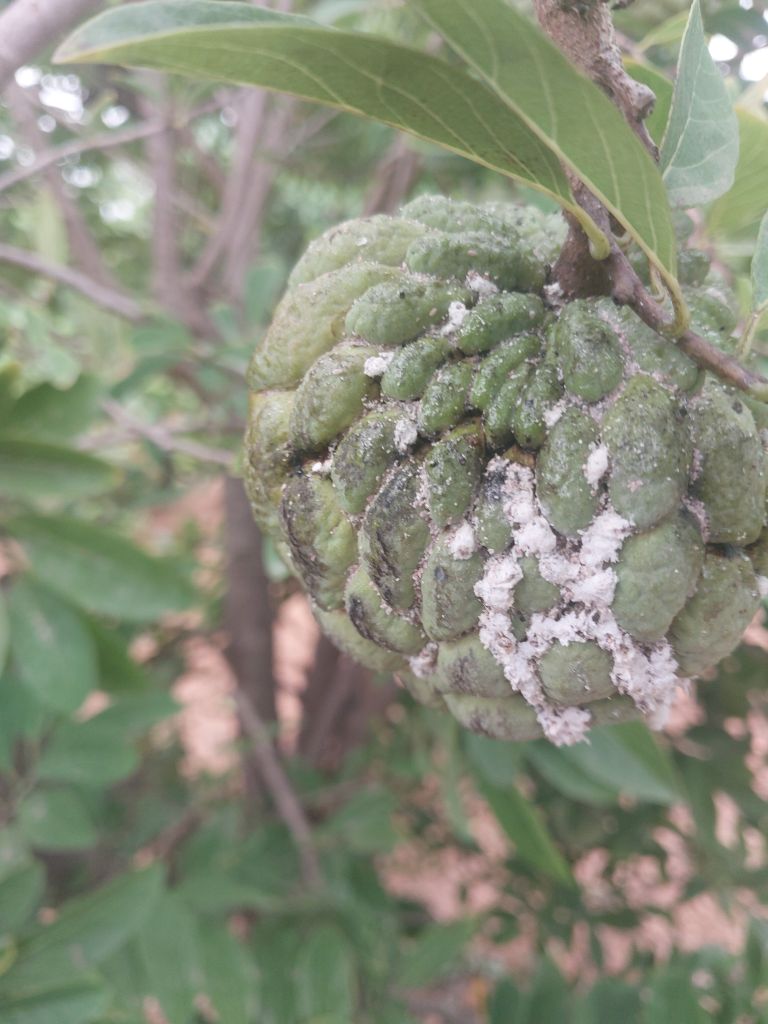
Disease label: Mealy Bug